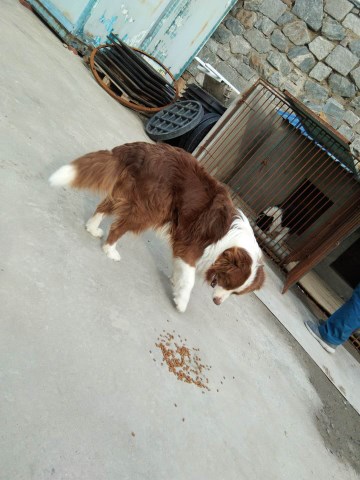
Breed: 2594-n000109-Border_collie